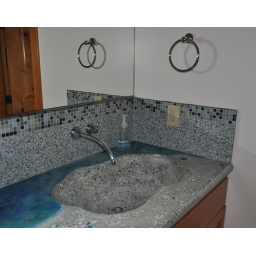
Custom sink in Ken's bathroom